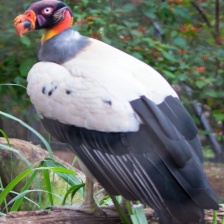
Species: KING VULTURE
Scientific name: SARCORAMPHUS PAPA
ImageNet parent category: vulture